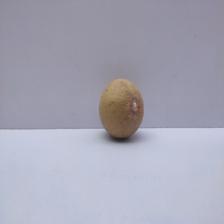
Size: Medium